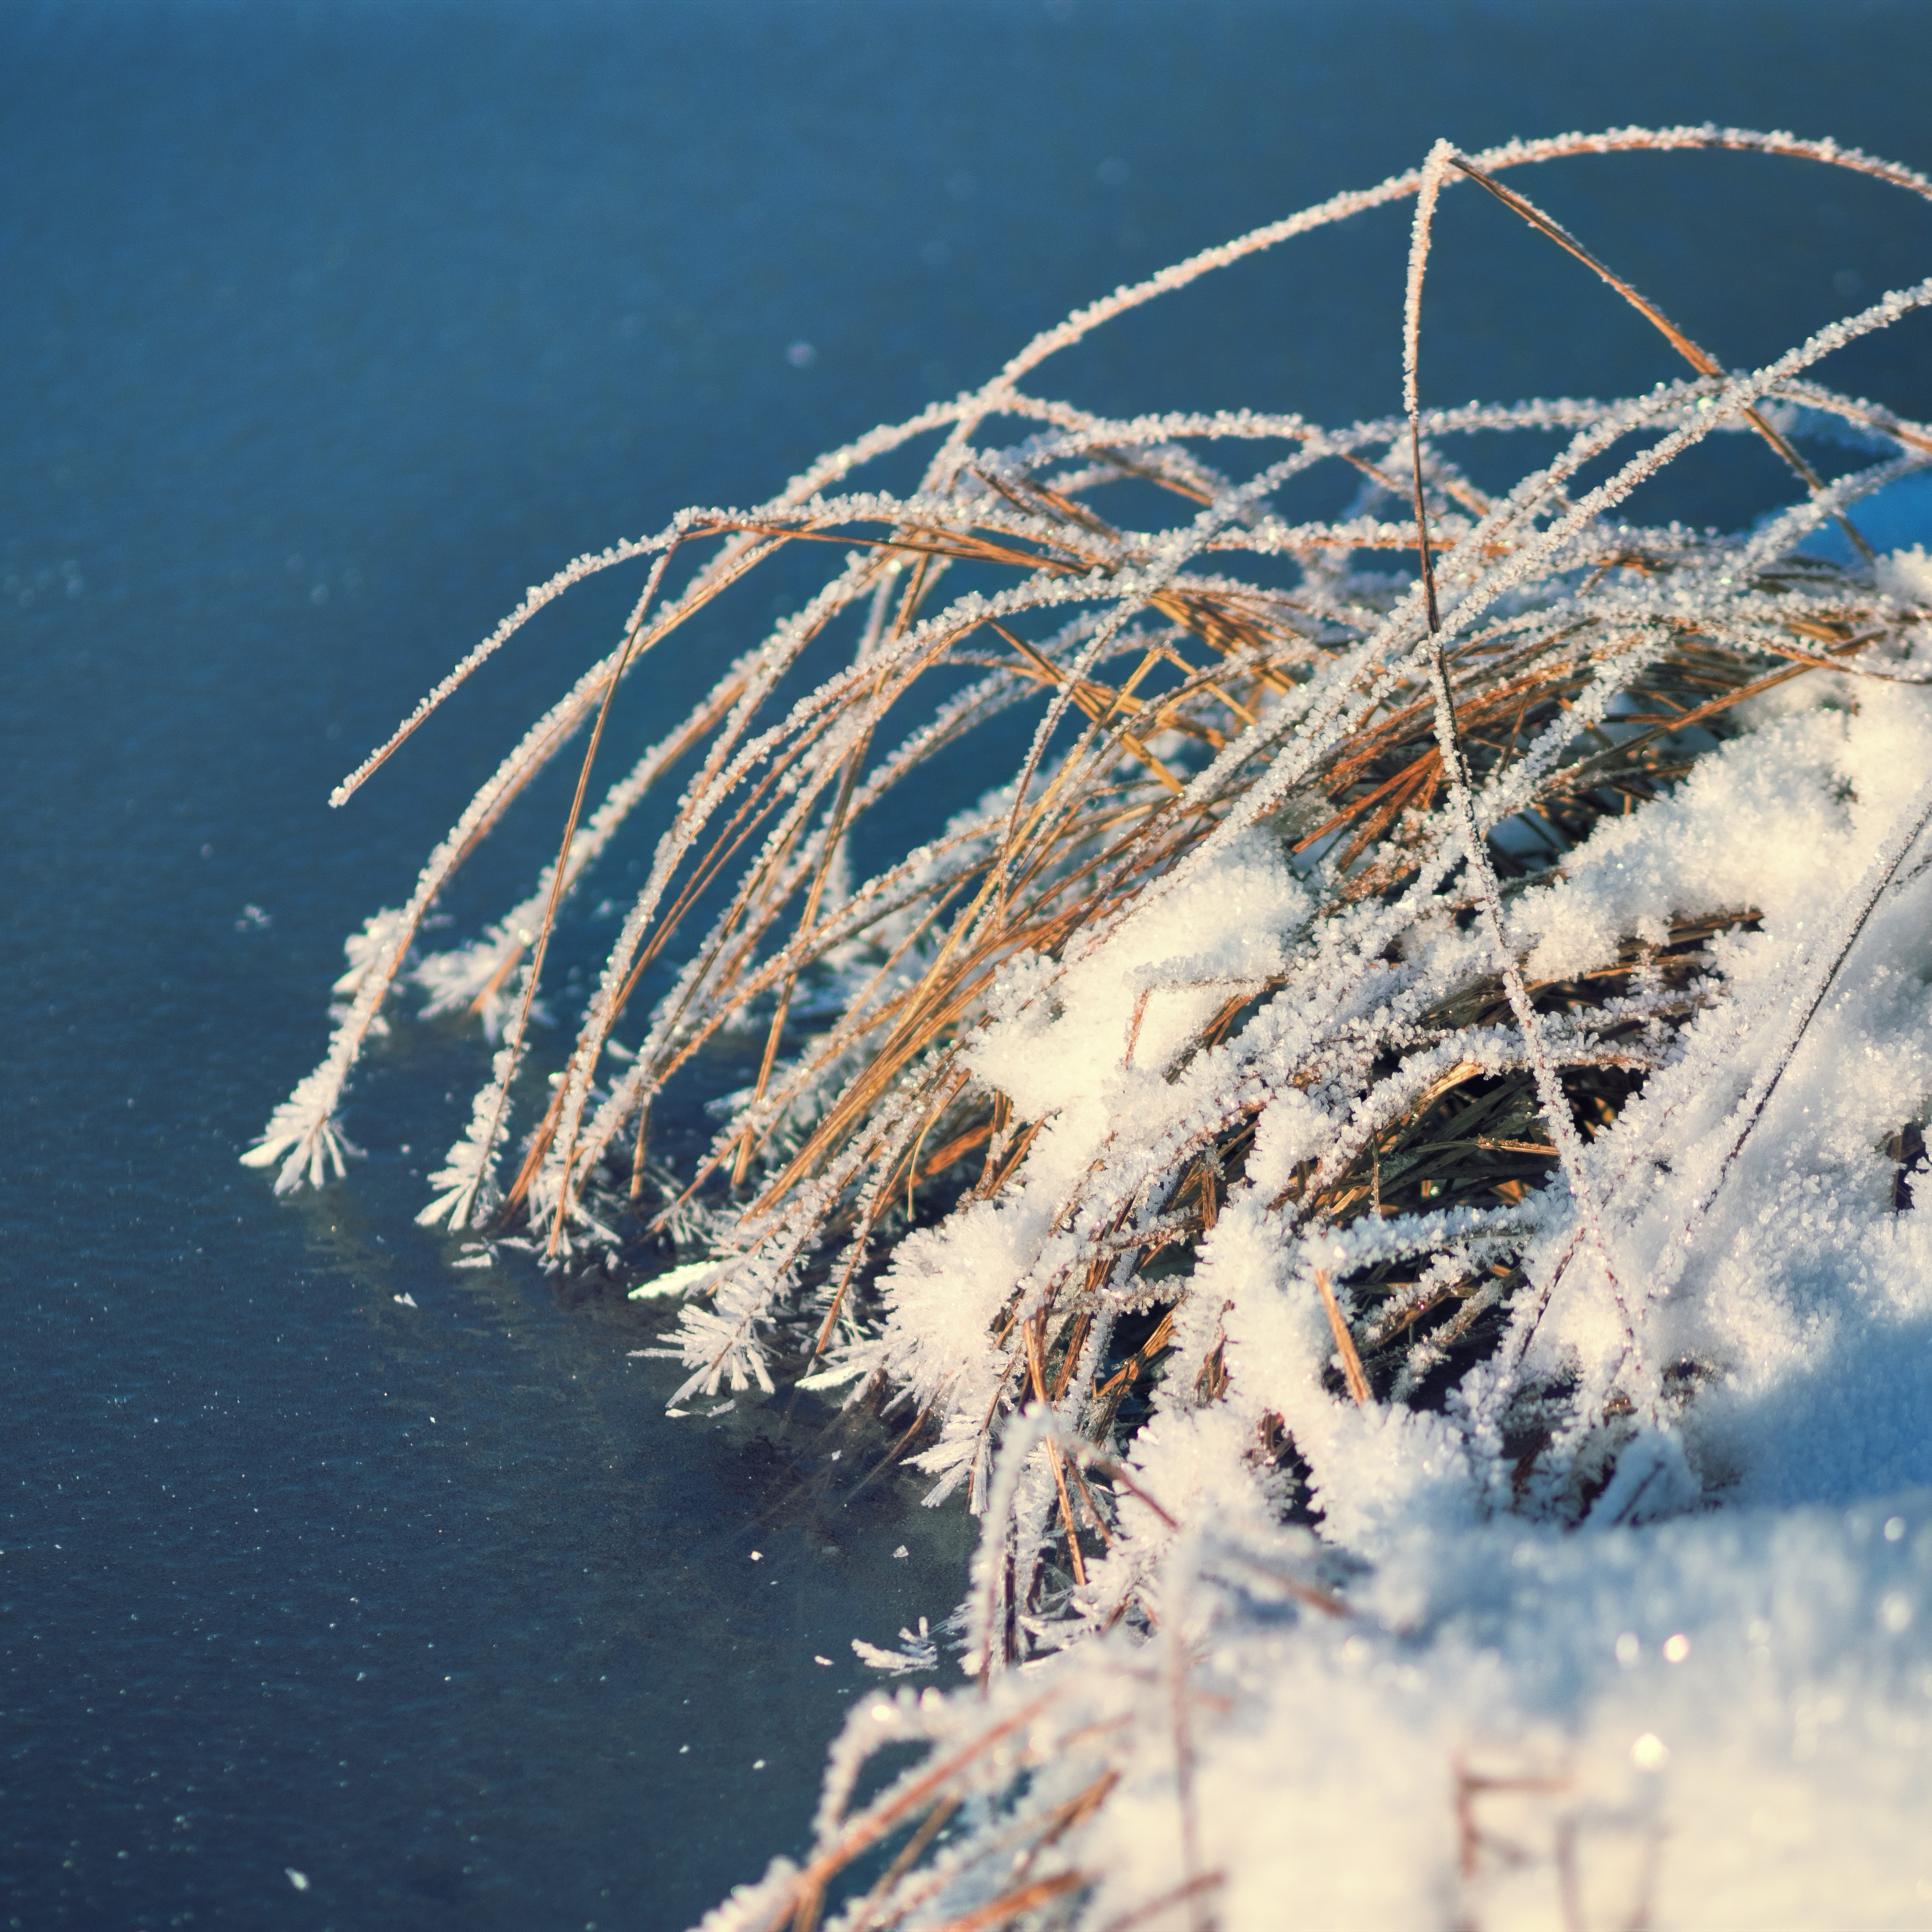
grass, ice, frozen, mood, winter, cold, frost, hoarfrost, nature, grasses, iced, detail, close, frosty, plant, freeze, icy, ripe, water